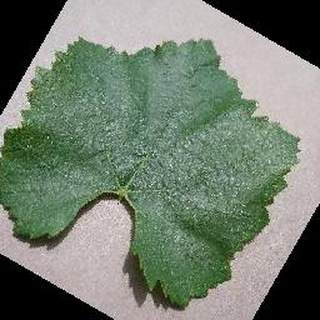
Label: healthy_grape